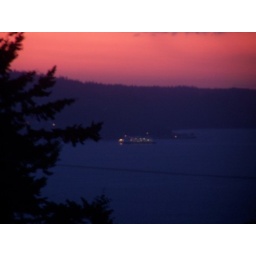
j107 Murky red sky over ferry